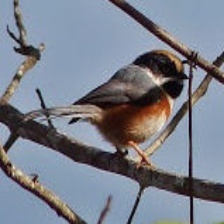
Species: BLACK THROATED BUSHTIT
Scientific name: AEGITHALOS CONCINNUS